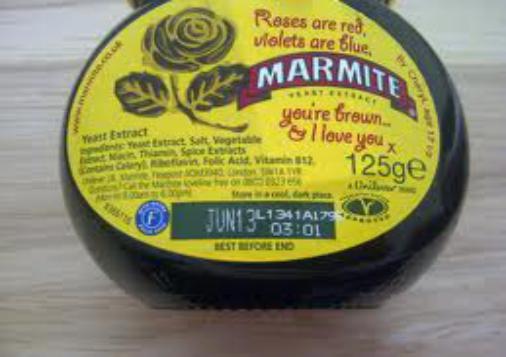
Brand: Marmite
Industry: Food